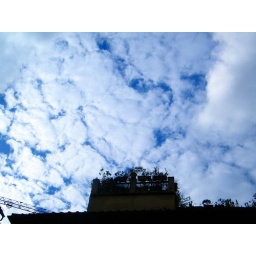
cool shapes formed by the flowers on the roof and the sky